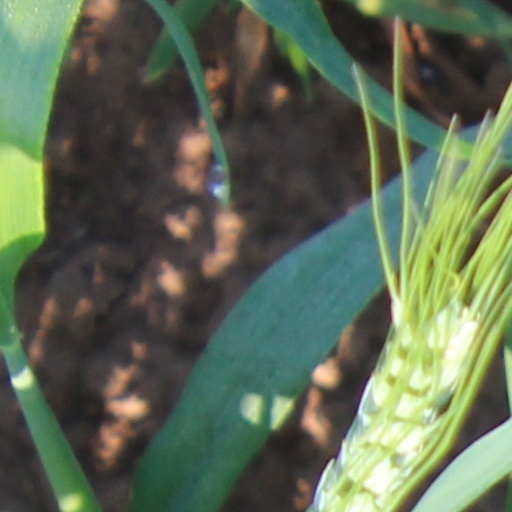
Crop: wheat